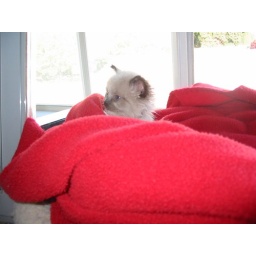
Budda in the office on the bed Mitch created for the cats. Bed Head!